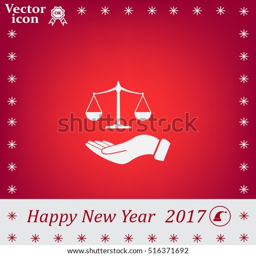
illustration of a hand holding weighing scale scales of justice